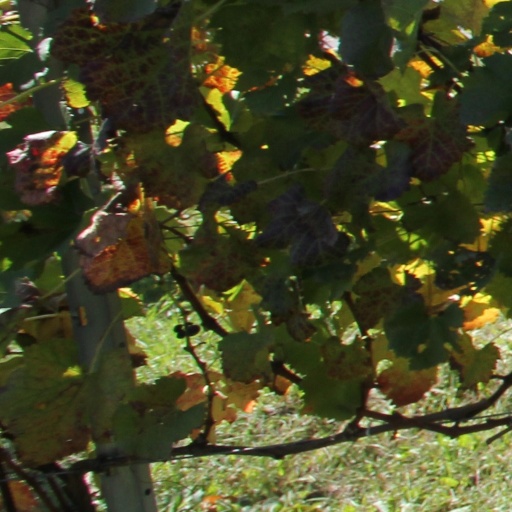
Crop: grape